Achaaram Ammini Osharam Omana

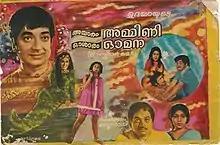
Poster

Achaaram Ammini Osharam Omana is a 1977 Indian Malayalam-language film directed by Adoor Bhasi, written by P. K. Sarangapani, and produced by Boban Kunchacko. The film stars Prem Nazir, Jayan, Sheela and Sukumari in the lead roles. The film has musical score by G. Devarajan. The film was shot in Udaya Studios.